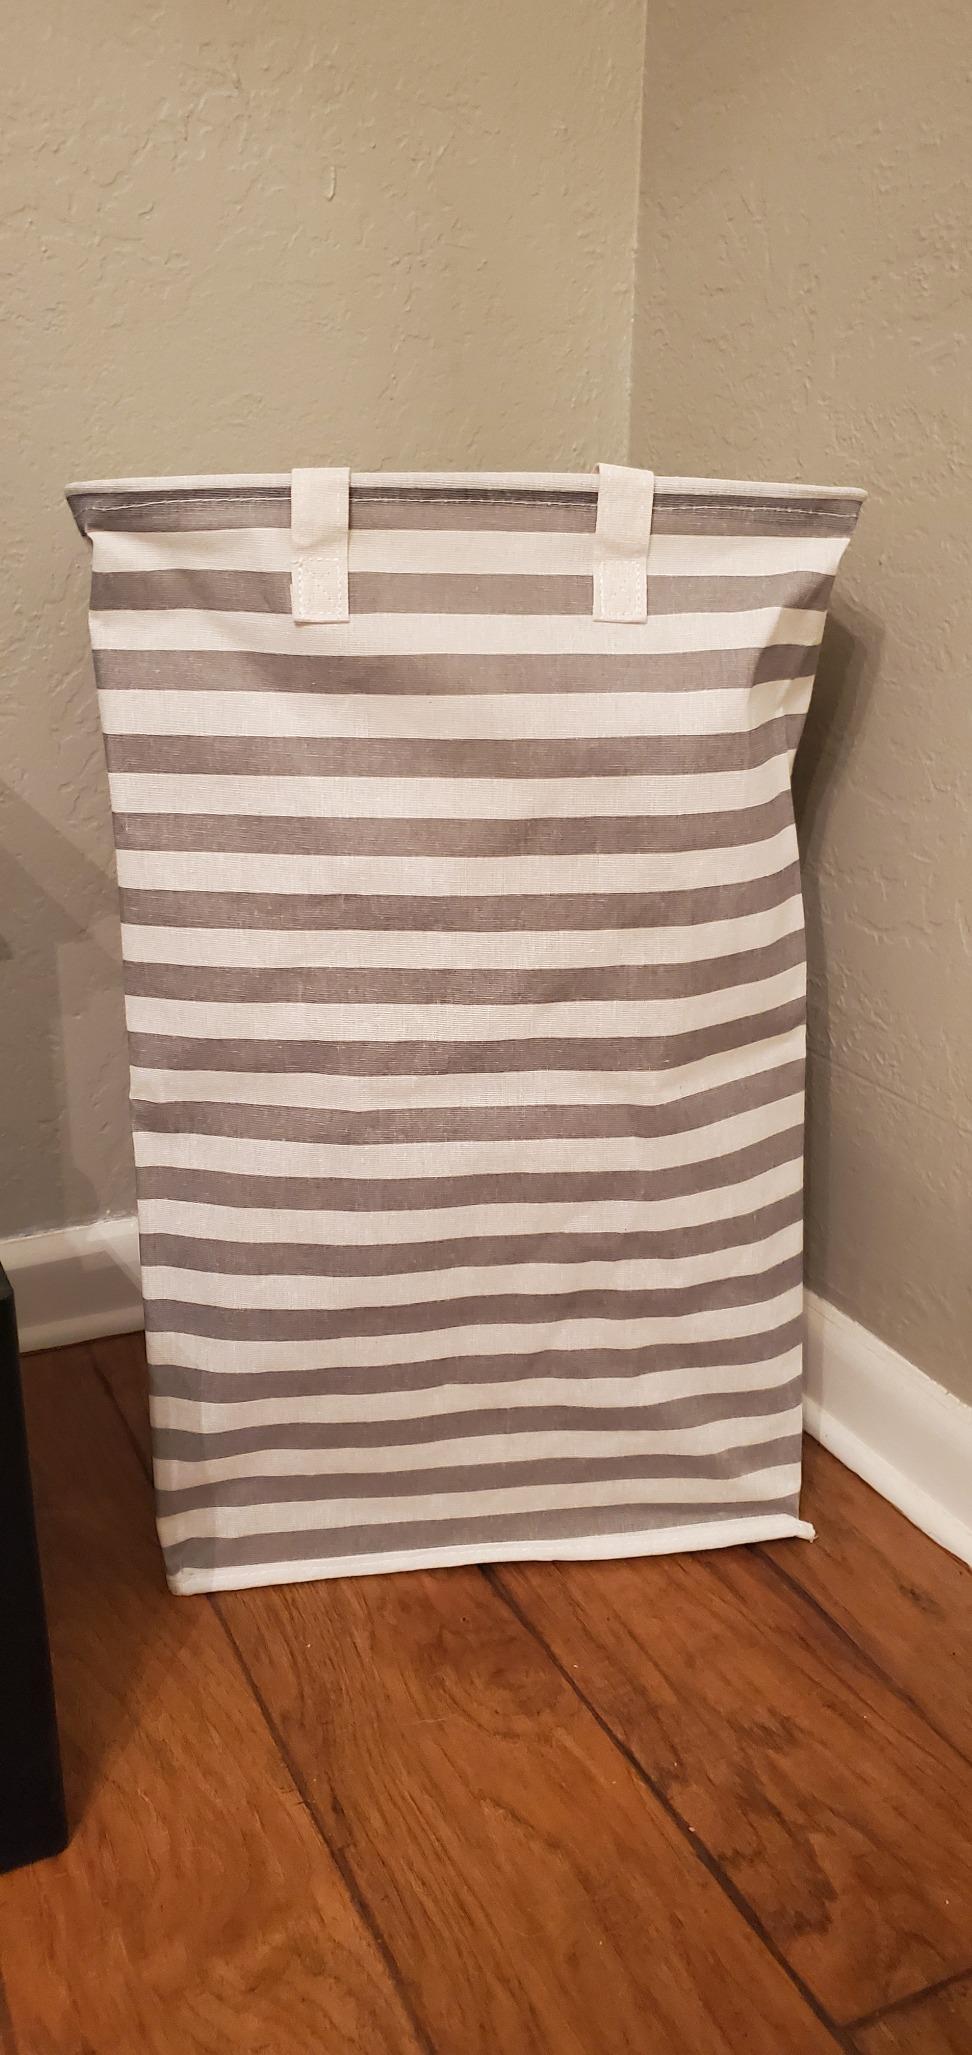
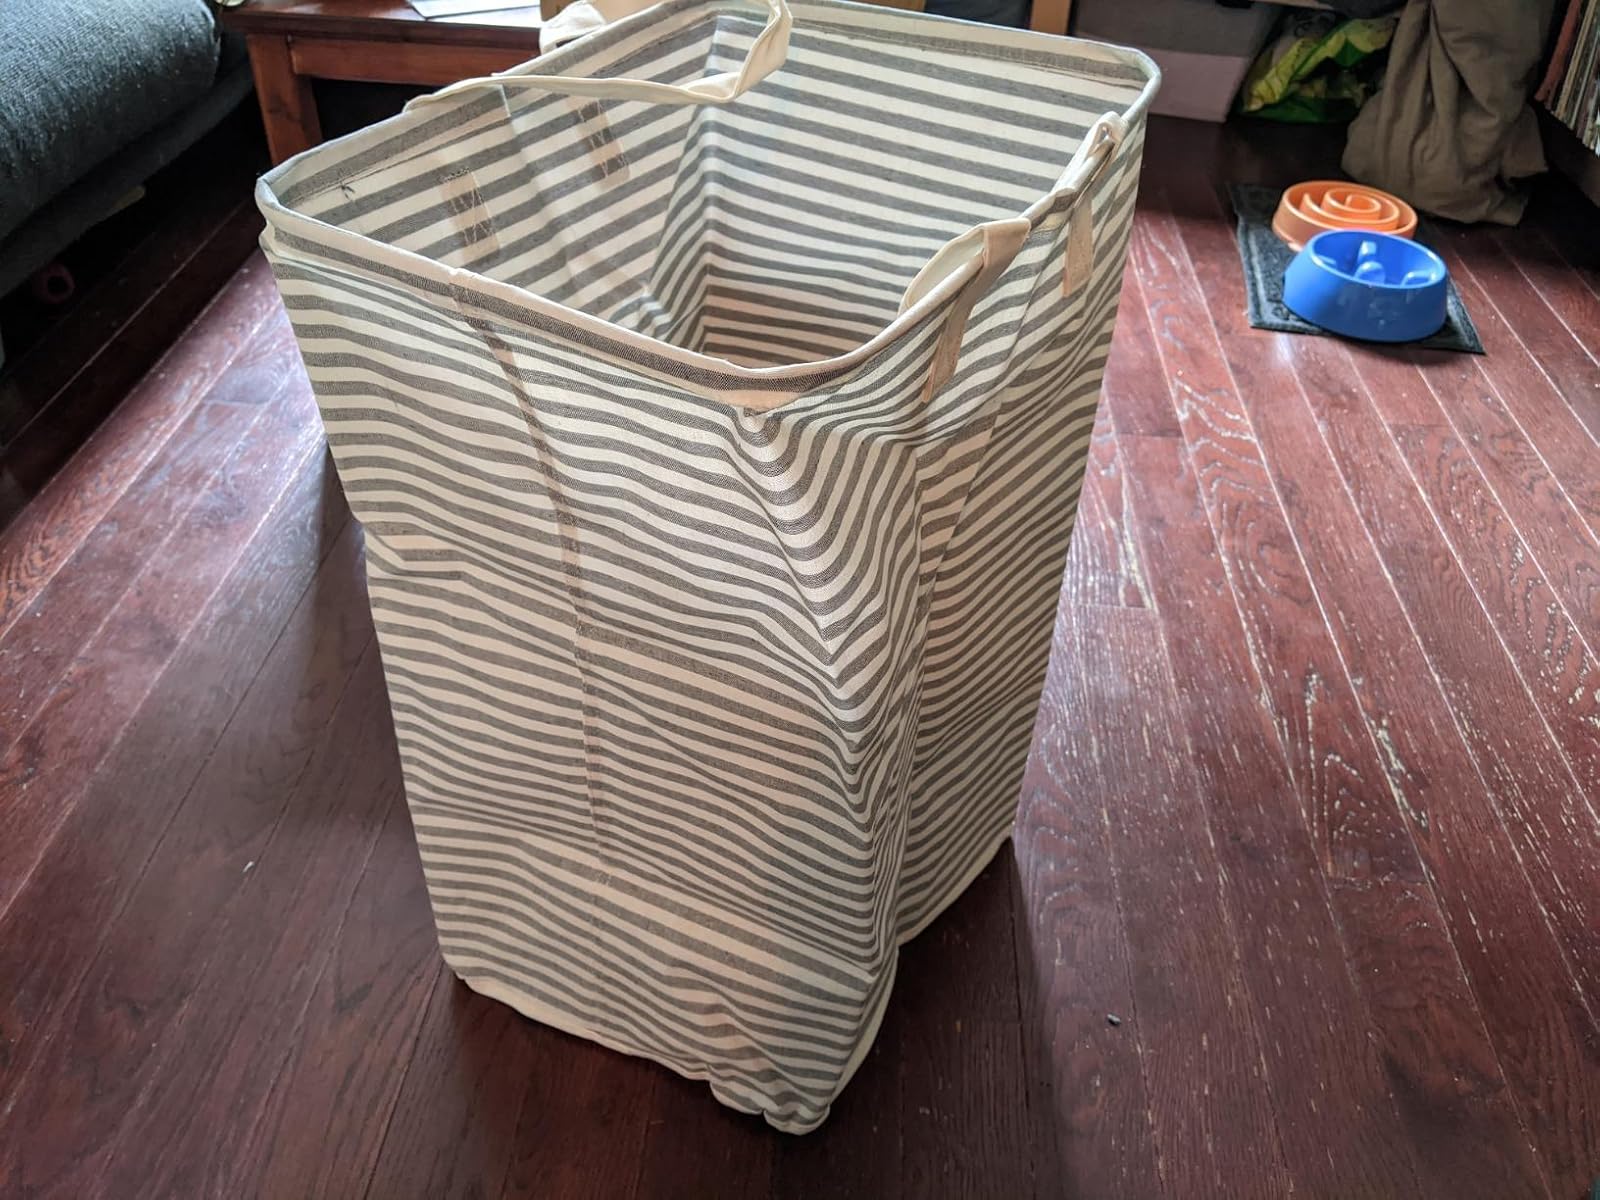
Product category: items_hamper
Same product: no